Classic X-Men

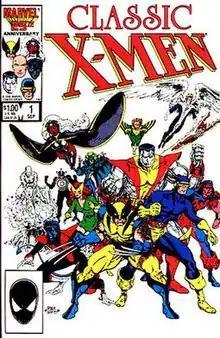
"Classic X-Men" #1 art cover Art by Art Adams.

Classic X-Men, originally titled X-Men Classics and later retitled X-Men Classic, is a reprint comic book series published by Marvel Comics. The first volume was a limited series which collected stories from the Thomas/Adams/Palmer run on "X-Men" (originally published in 1969). The second volume was an unlimited series and reprinted stories from the post–"Giant-Size X-Men" era (originally published in 1975). Both volumes frequently supplemented the reprinted stories with new material. The series lasted 110 issues.